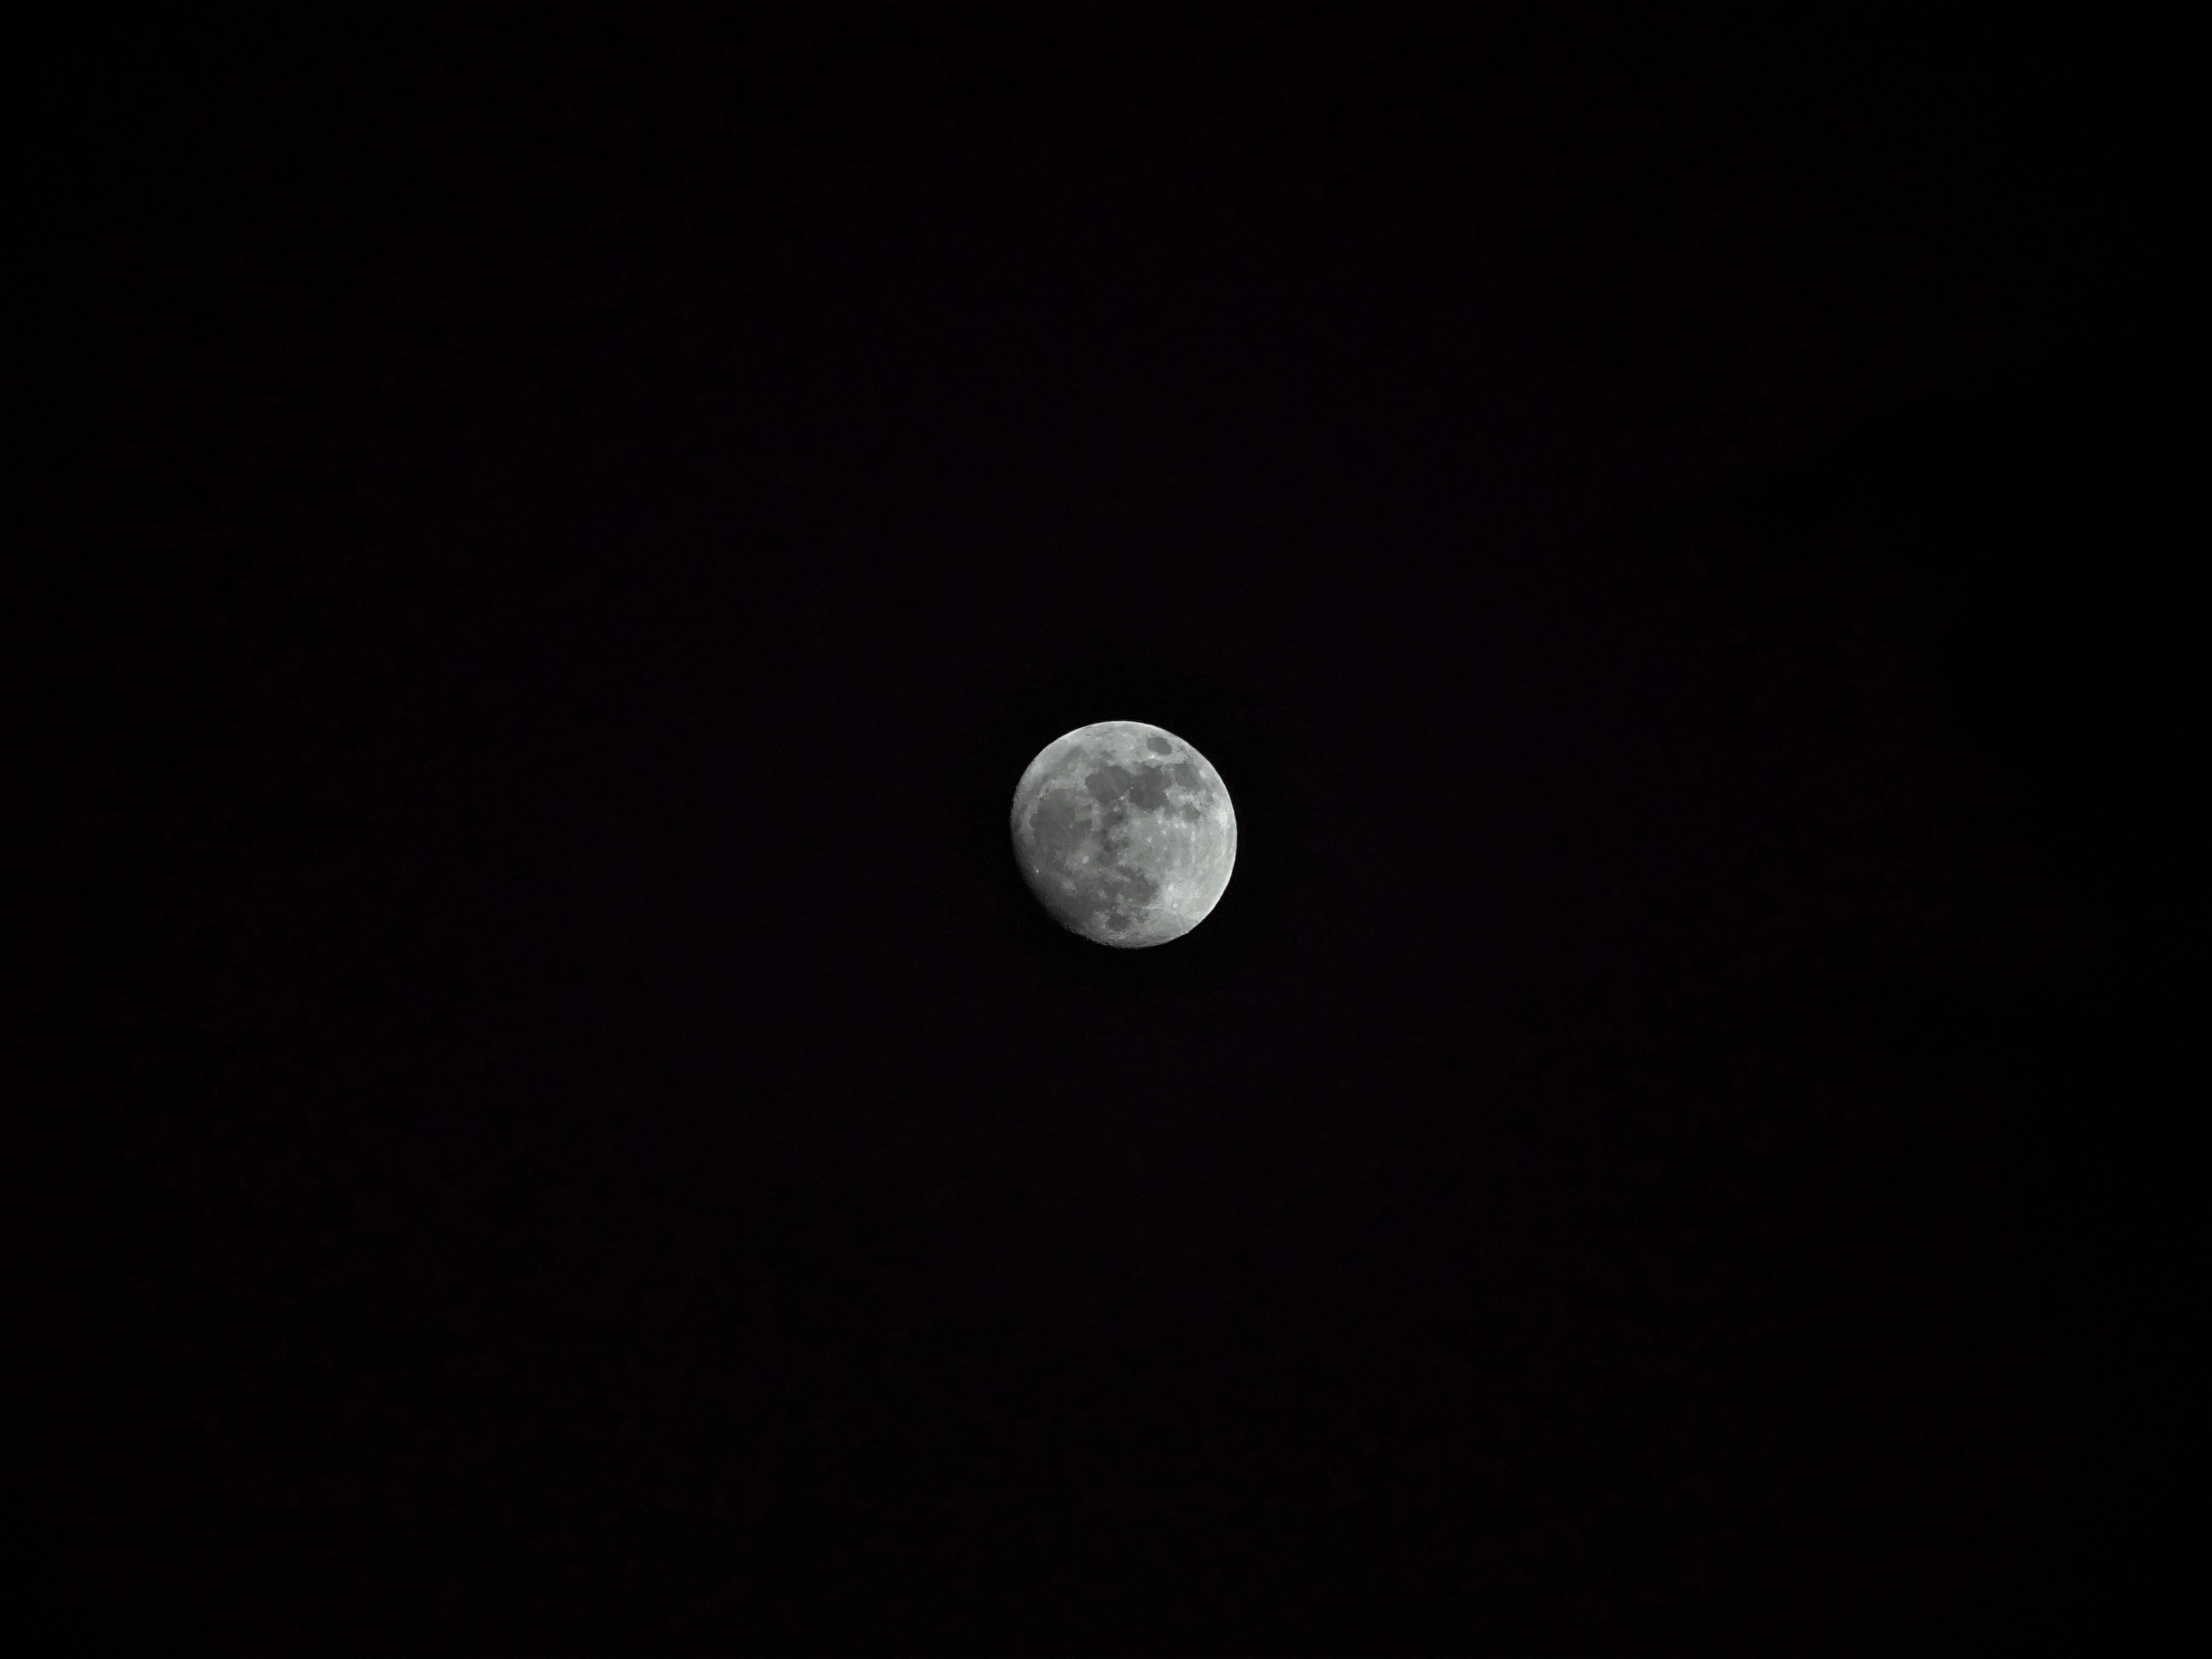
moon, black, nature, photograph, astronomical object, atmosphere, light, moonlight, atmospheric phenomenon, celestial event, sky, darkness, night, full moon, sphere, black and white, monochrome photography, midnight, astronomy, monochrome, event, space, photography, circle